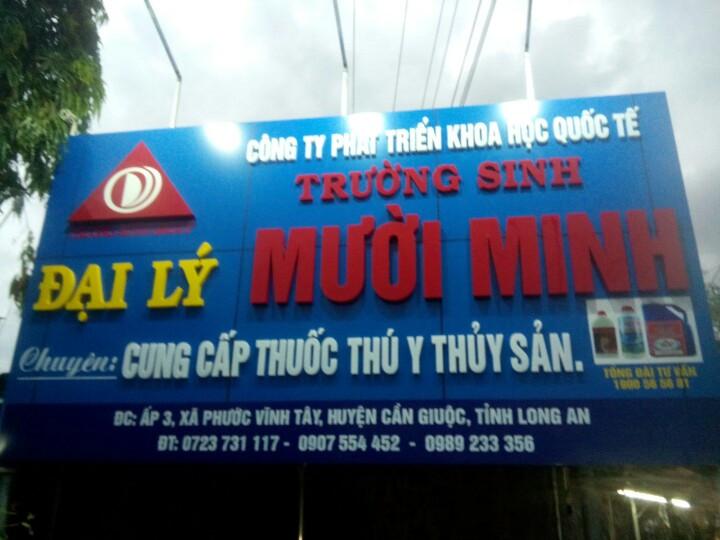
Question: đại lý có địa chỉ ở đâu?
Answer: ấp 3, xã phước vĩnh tây, huyện cần guộc, tỉnh long an